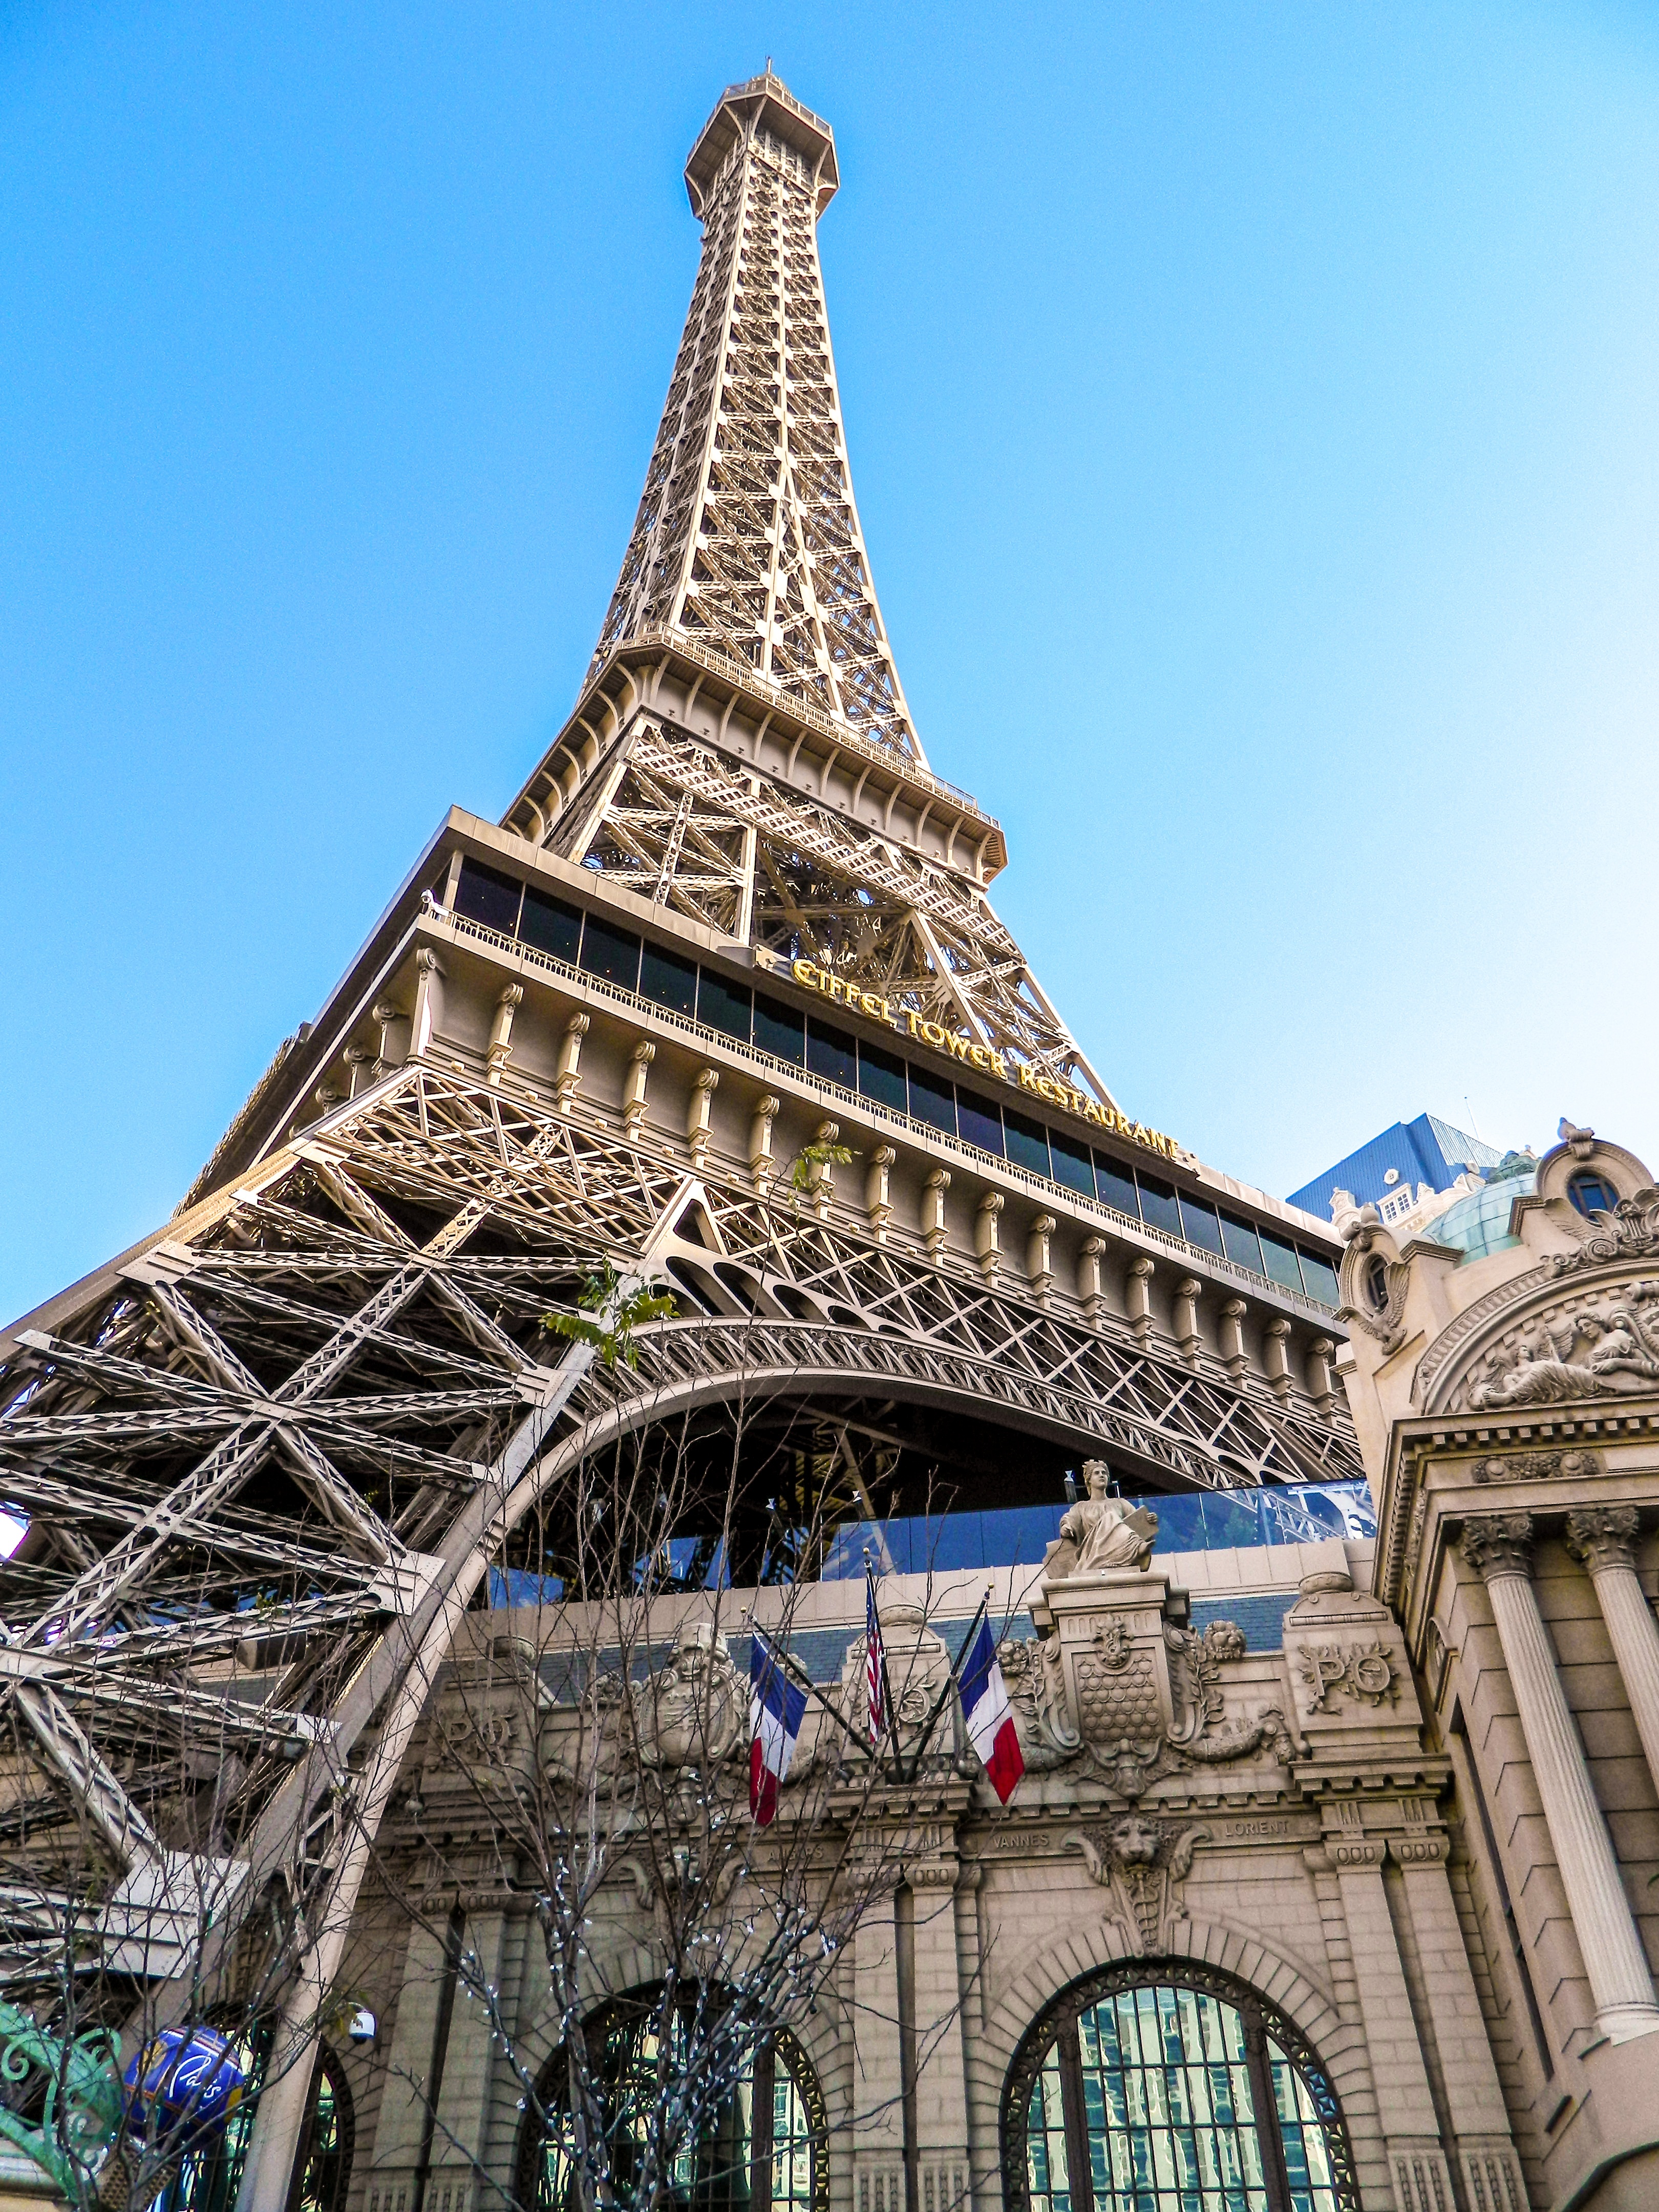
structure, building, city, paris, urban, monument, travel, france, tower, symbol, metal, romantic, landmark, facade, sightseeing, blue, attraction, historic, tourism, place of worship, eiffel, famous, las vegas